MPR/DPR/DPD building

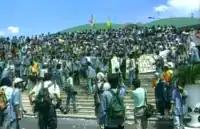
Students occupy the buildings during May 1998 riots.

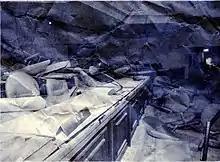
Destroyed meeting room after being occupied by students.

In May 1998, the buildings were occupied by about 80,000 tertiary students protesting against the Trisakti shootings and the continuation of Suharto's New Order regime, which also calling for the dissolution of the People's Representative Council and People's Consultative Assembly of the 1998–2003 period.